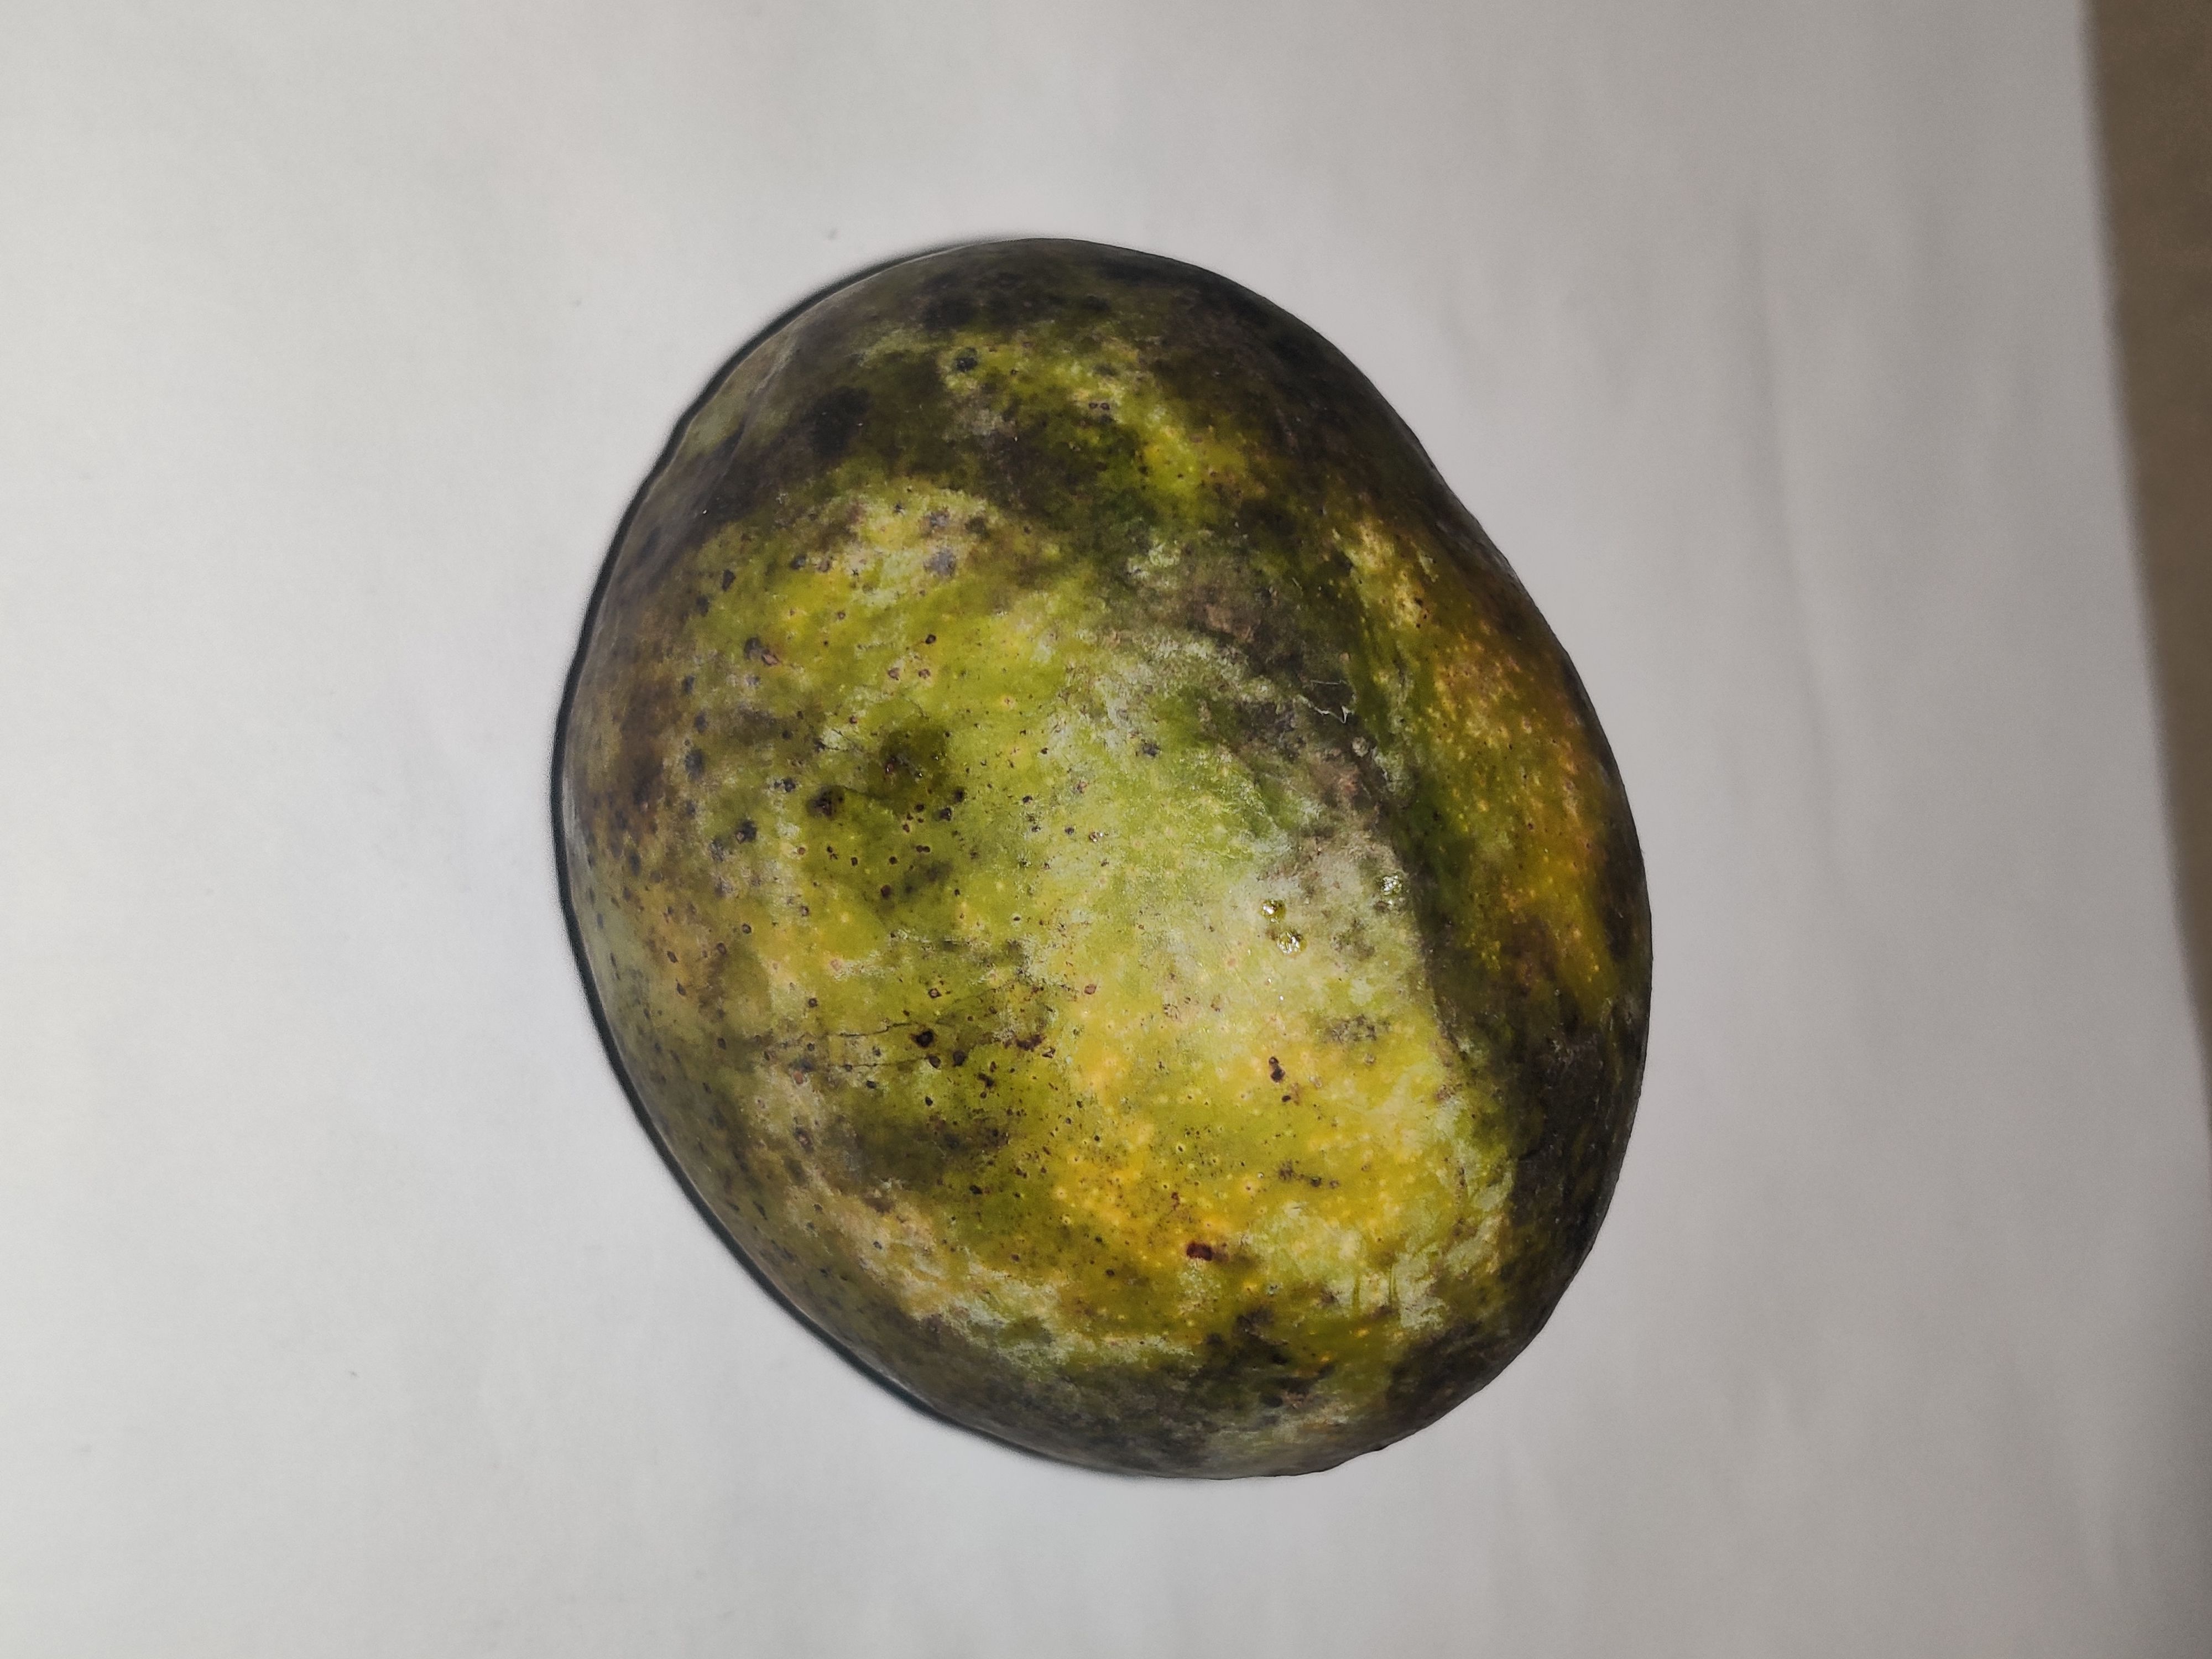
Fruit: mango
Grade: 3rd-grade